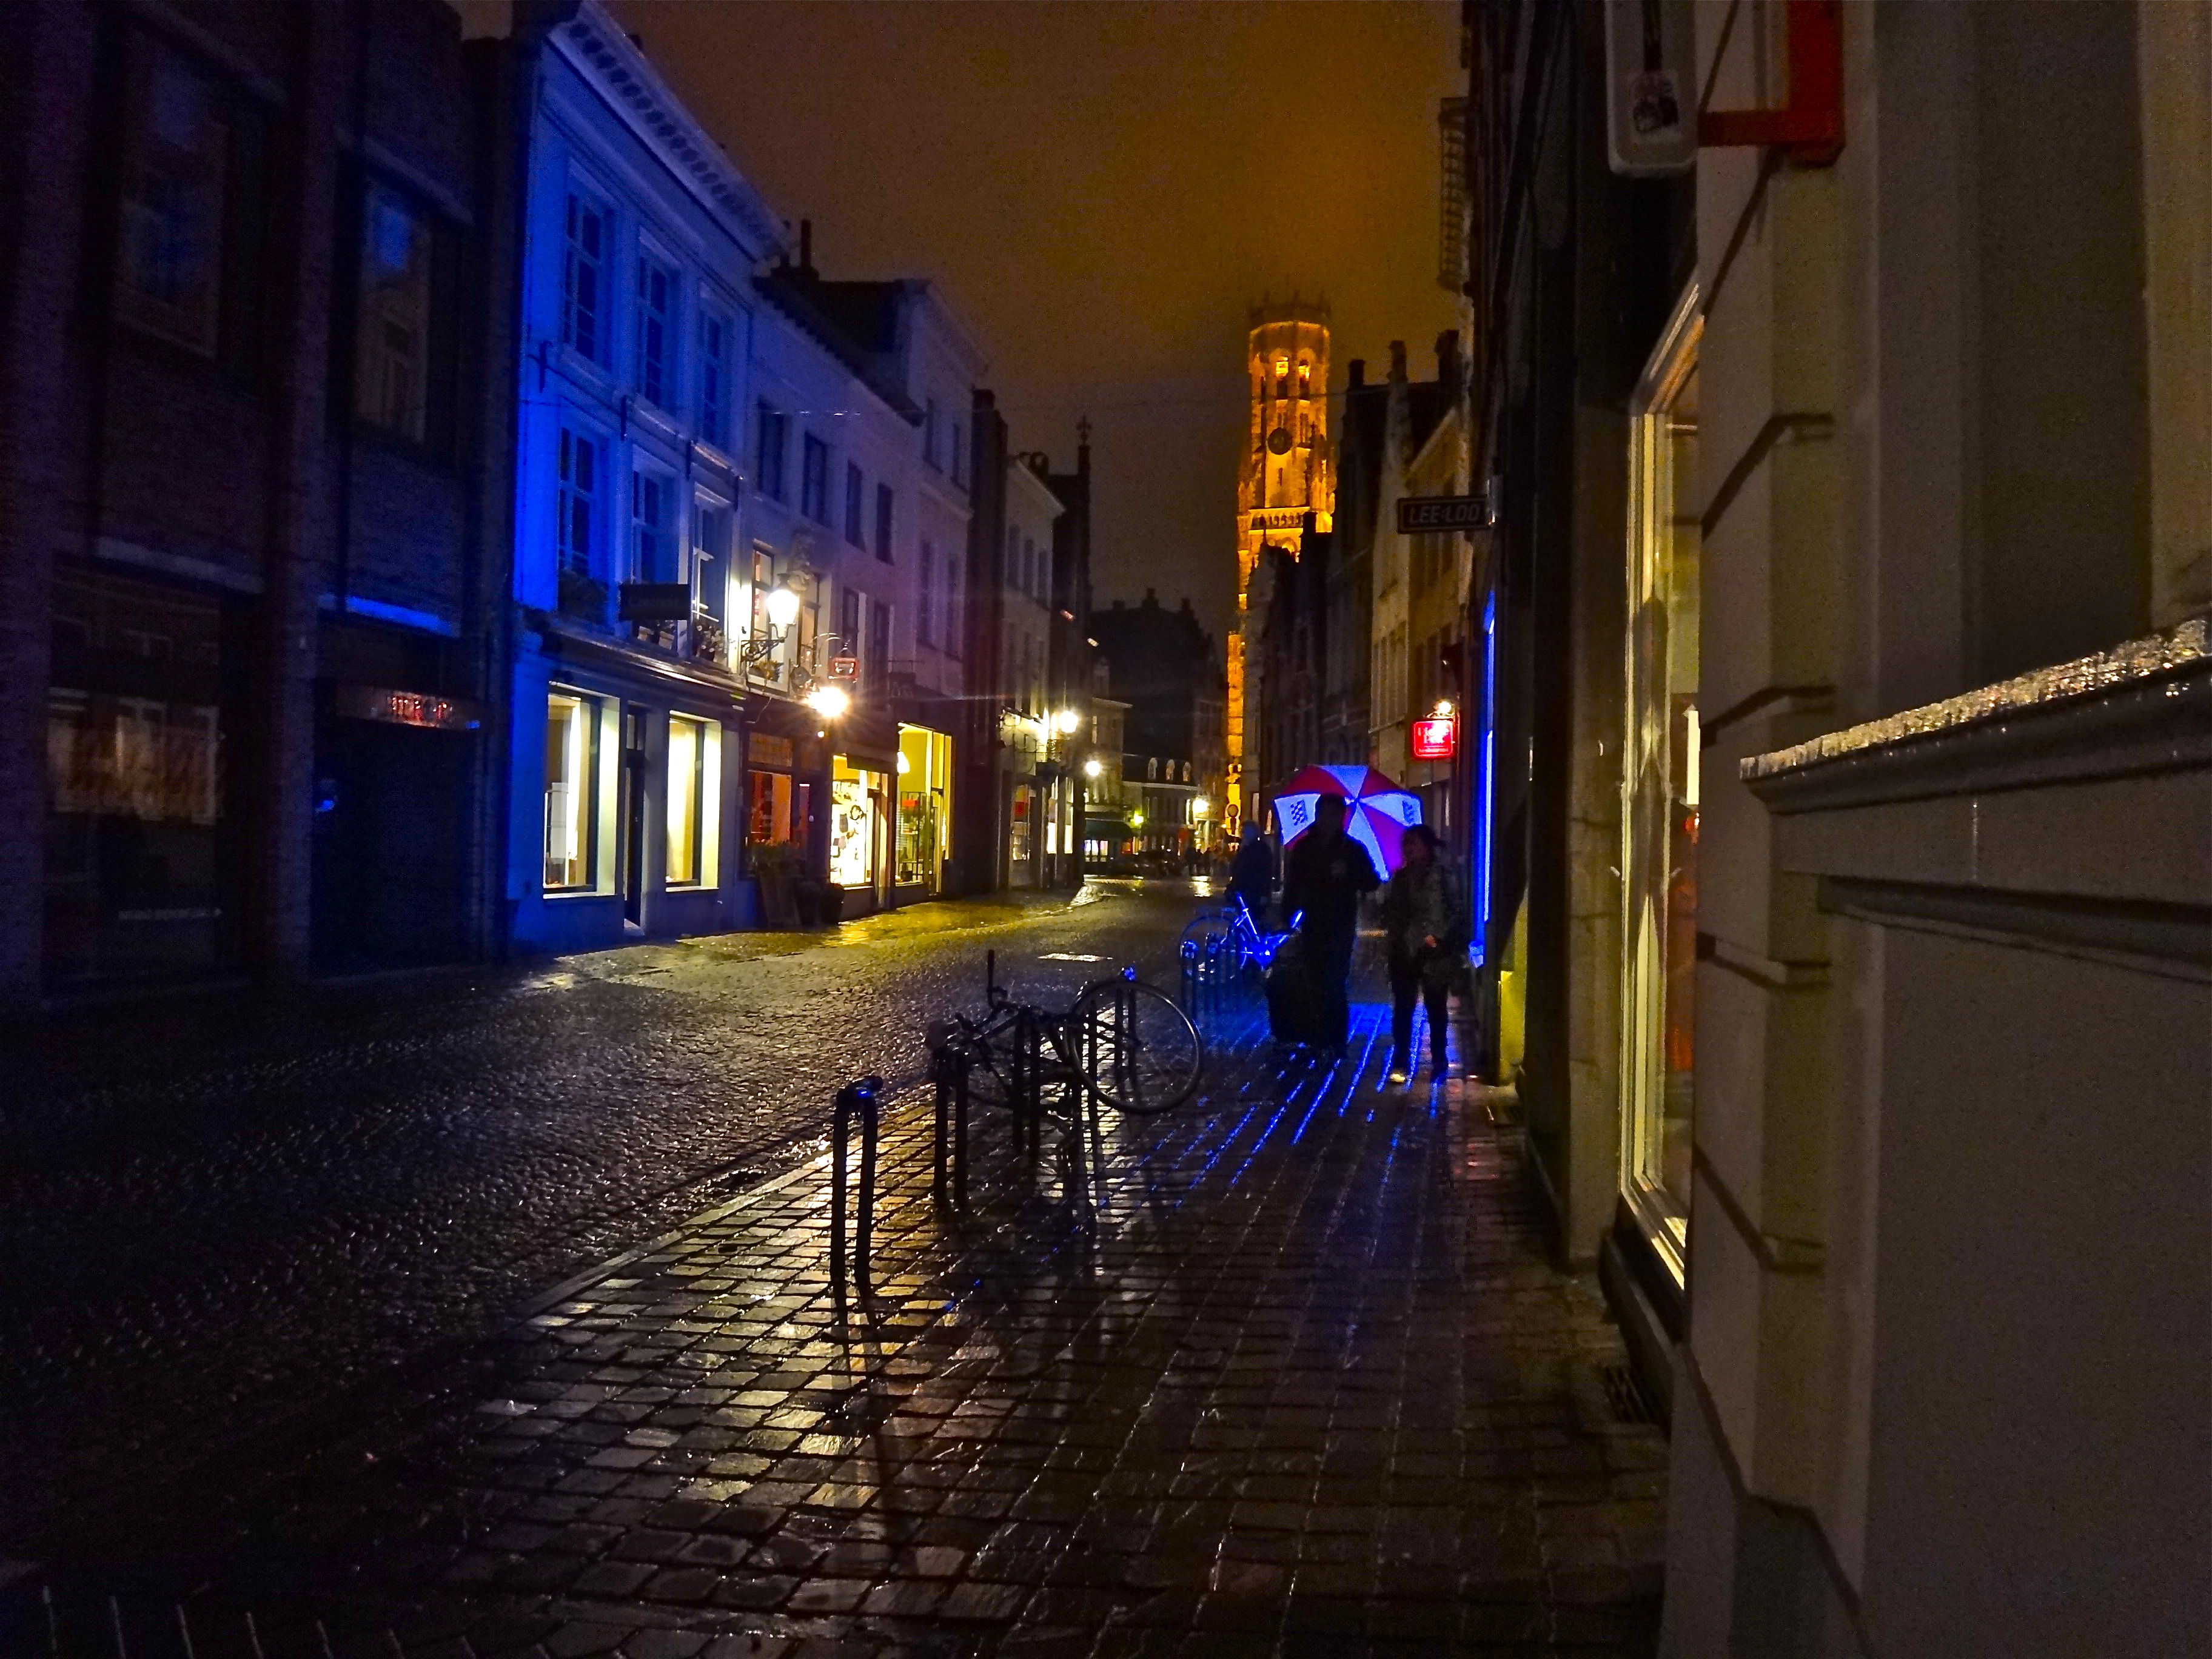
creative, light, road, street, night, town, alley, city, cityscape, evening, reflection, color, darkness, lighting, infrastructure, mood, illumination, bruges, urban area